Aleksey Malyukov

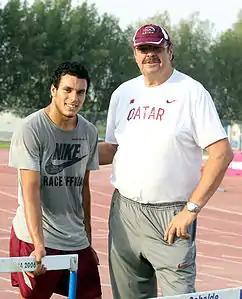
Malyukov (right) with his pupil Ashraf Amgad Elseify

Aleksey Sergeyevich Malyukov (born 27 March 1950) is a Russian athletics coach and former hammer thrower. Malyukov represented the Soviet Union at the 1978 European Championships and was ranked among the world's top 10 hammer throwers four times between 1975 and 1980.